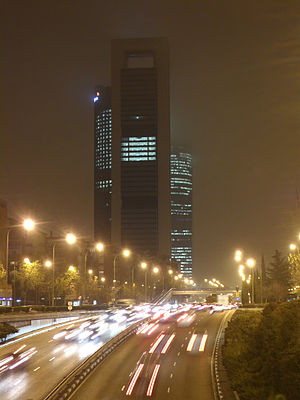
Madrid / Historie / Det 19. århundrede til nutiden
Cuatro Torres forretningsområdet
Madrid er Spaniens hovedstad og landets største by. Selve byen har omkring 3,3 millioner indbyggere, og hovedstadsområdet har over 6 millioner indbyggere. Målt på befolkningstal er selve byen den tredjestørste i EU efter London og Berlin, og hovedstadsområdet er ligeledes tredjestørst efter London og Paris. Byens areal er omkring 605 km².